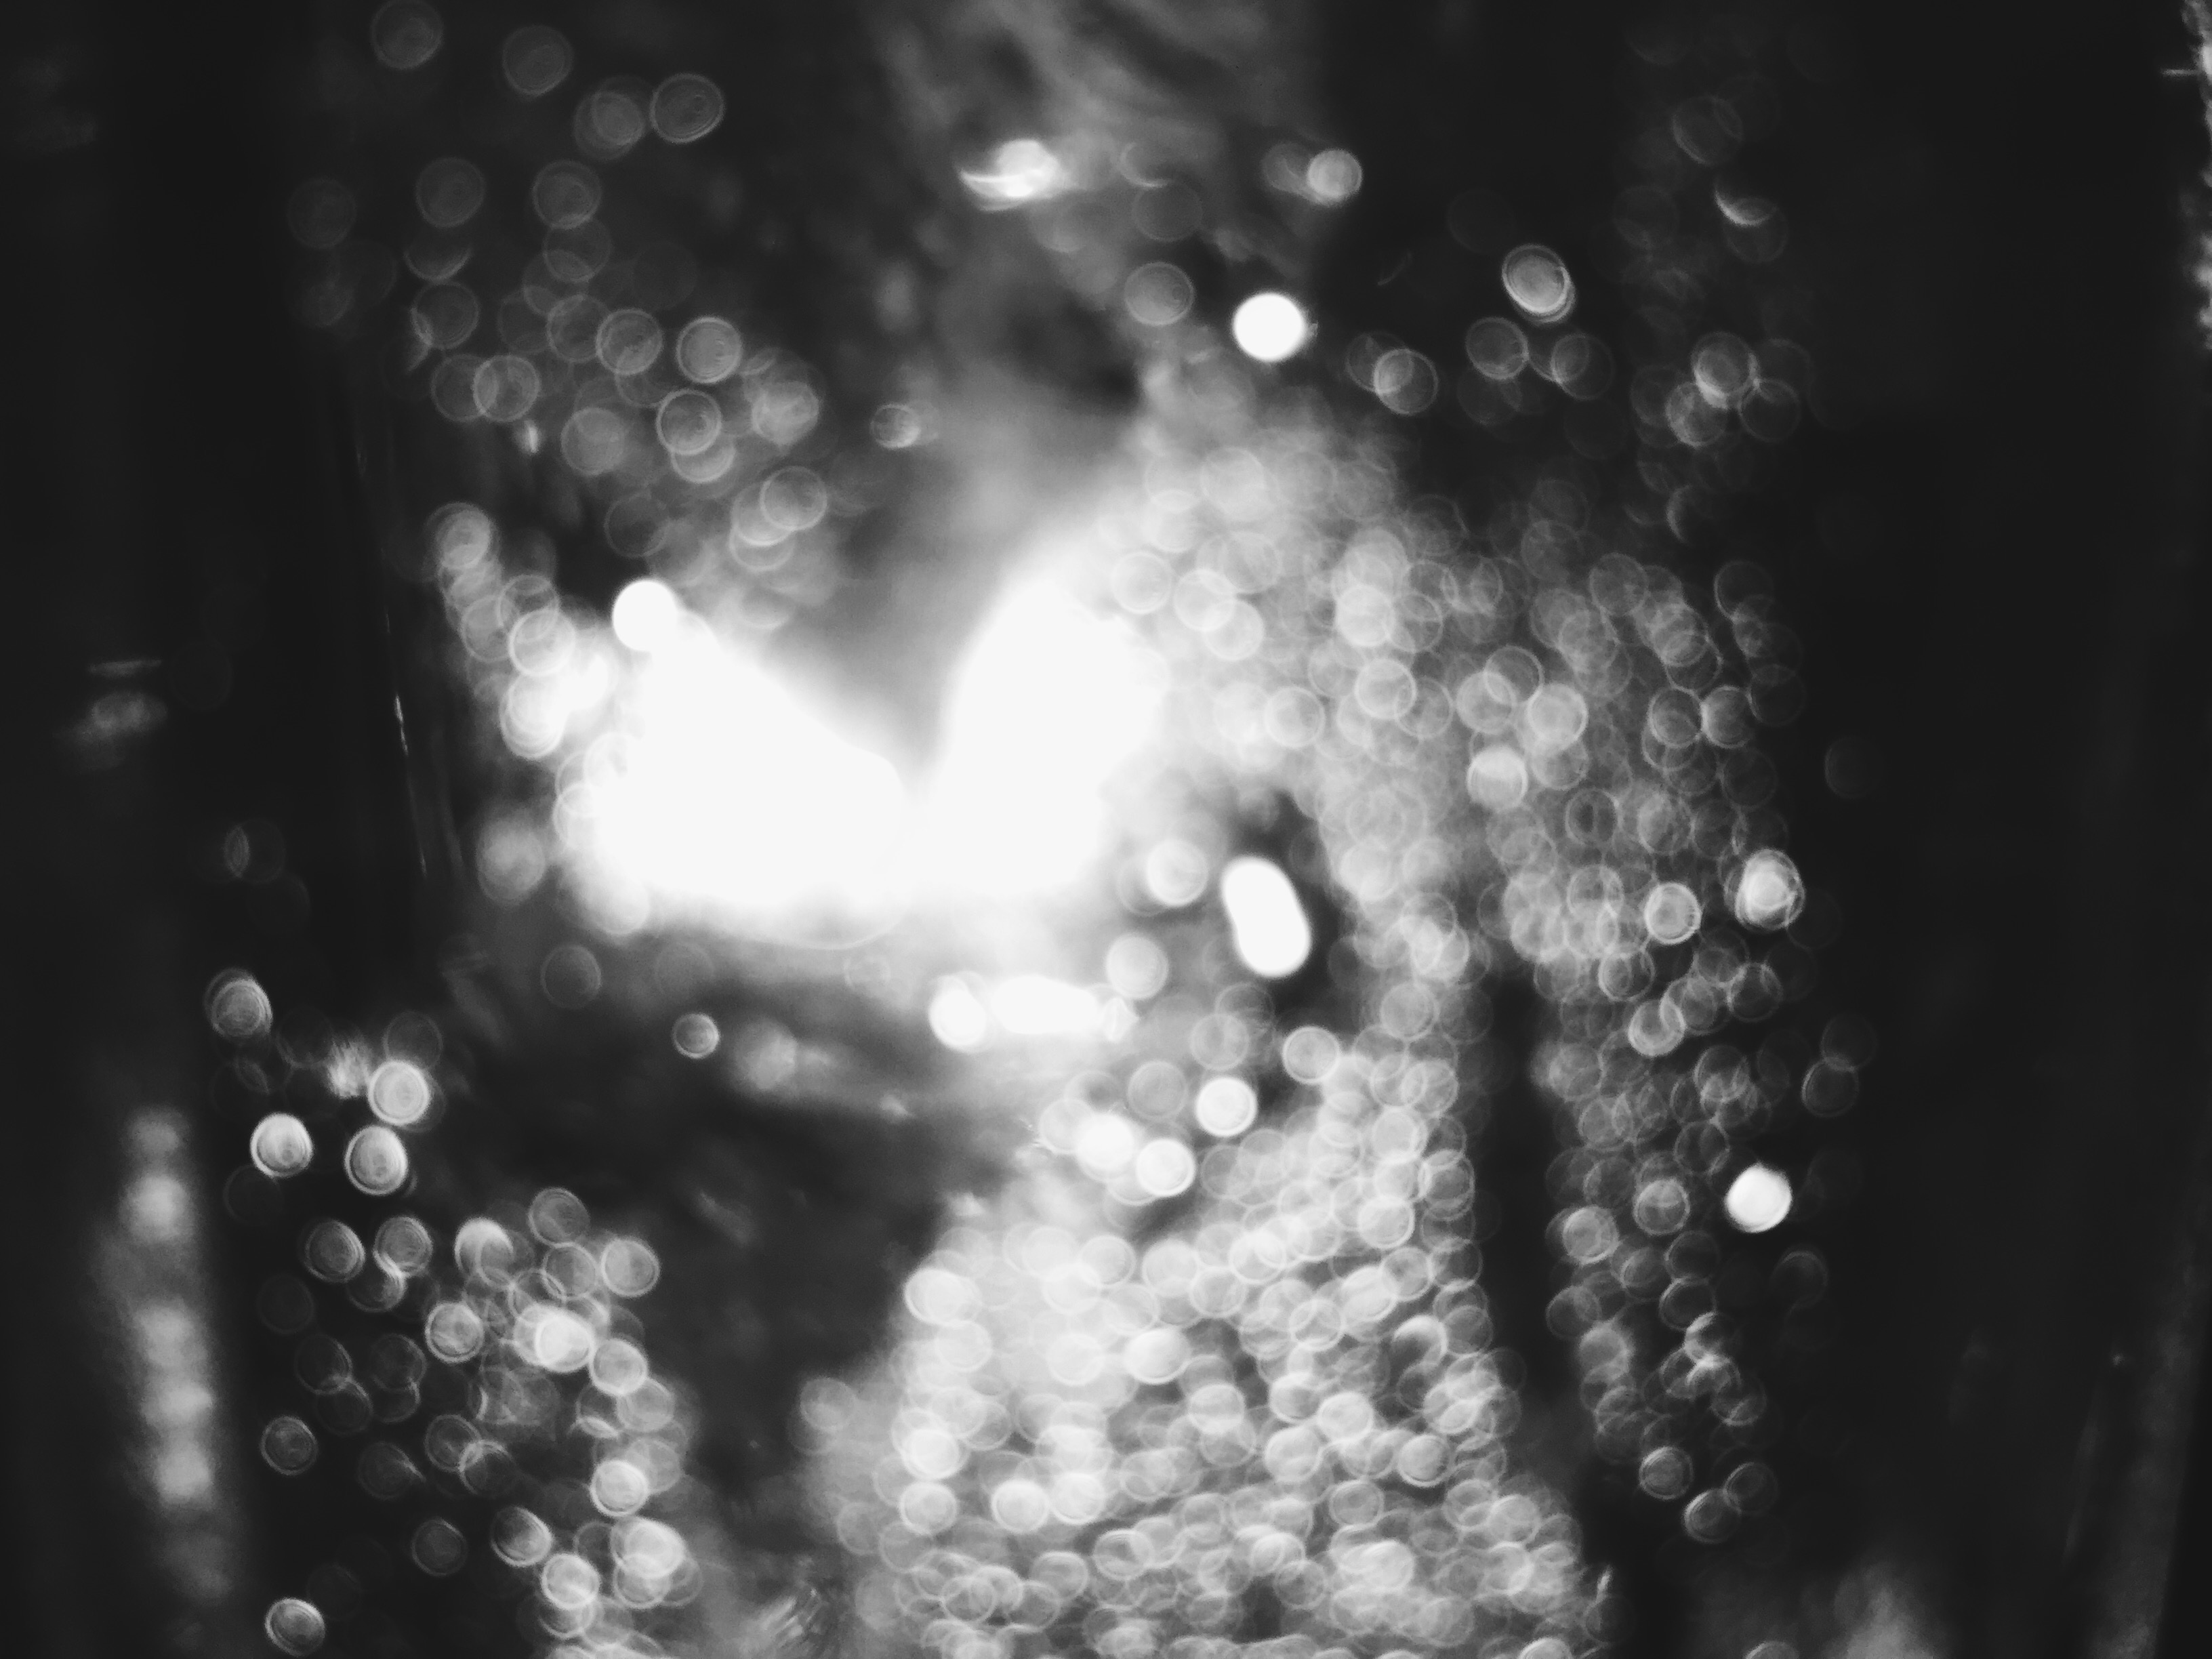
light, black and white, photography, sunlight, darkness, black, monochrome, freezing, macro photography, monochrome photography